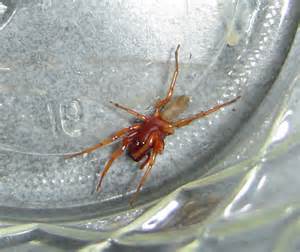
Label: spider